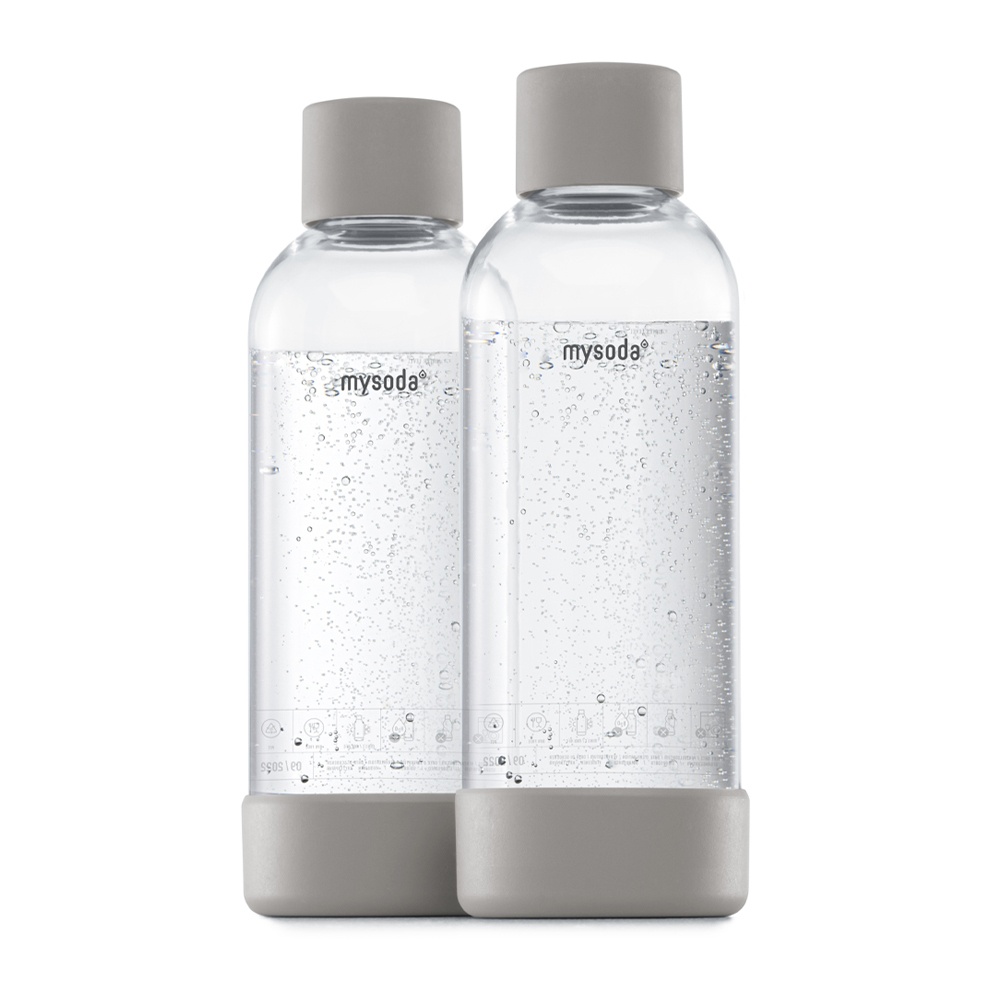
2pc MySoda Water Bottle 0.5L For MySoda Makers Gray
2pc MySoda Water Bottle 0.5L For MySoda Makers Gray The smaller size is a great choice for kids and on-the-go purposes. Reusable water bottles are compatible with all Mysoda sparkling water makers. The bottle has a quick-lock mechanism which makes it easy to use with the device. Bottles are BPA-free. We have reduced the amount of plastic in the cap and bottom by replacing most of it with wood-based biocomposite. Mysoda bottles have been awarded the Design from Finland mark. Materials Plastic/Wood Base Bicomposit Dimensions Approx. 75 x 75 x 211mm Includes 2 x Bottles
Brand: MYSODA
Category: Home & Garden > Kitchen & Dining > Kitchen Appliance Accessories > Soda Maker Accessories > Bottles